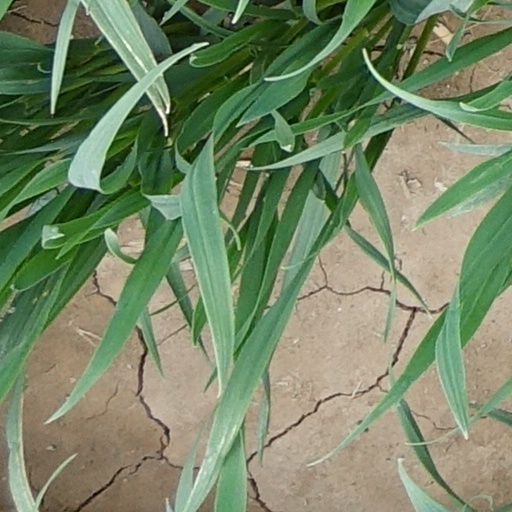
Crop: wheat